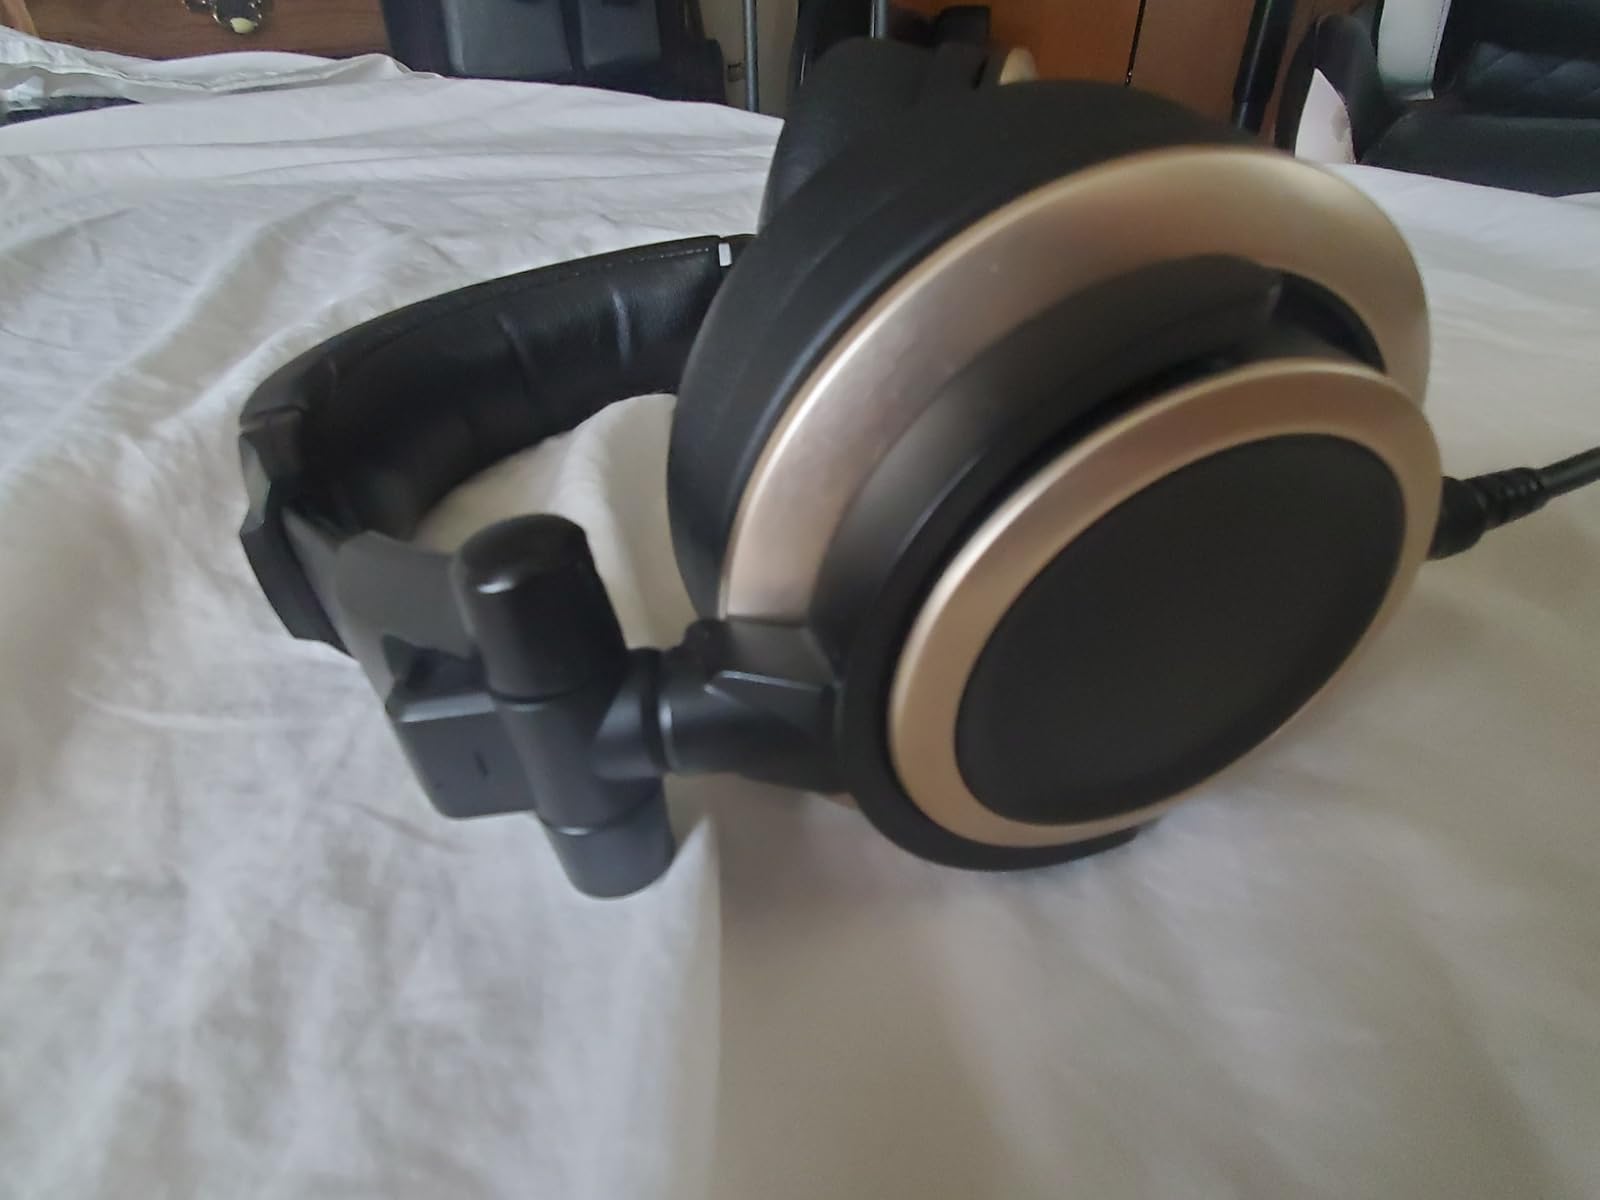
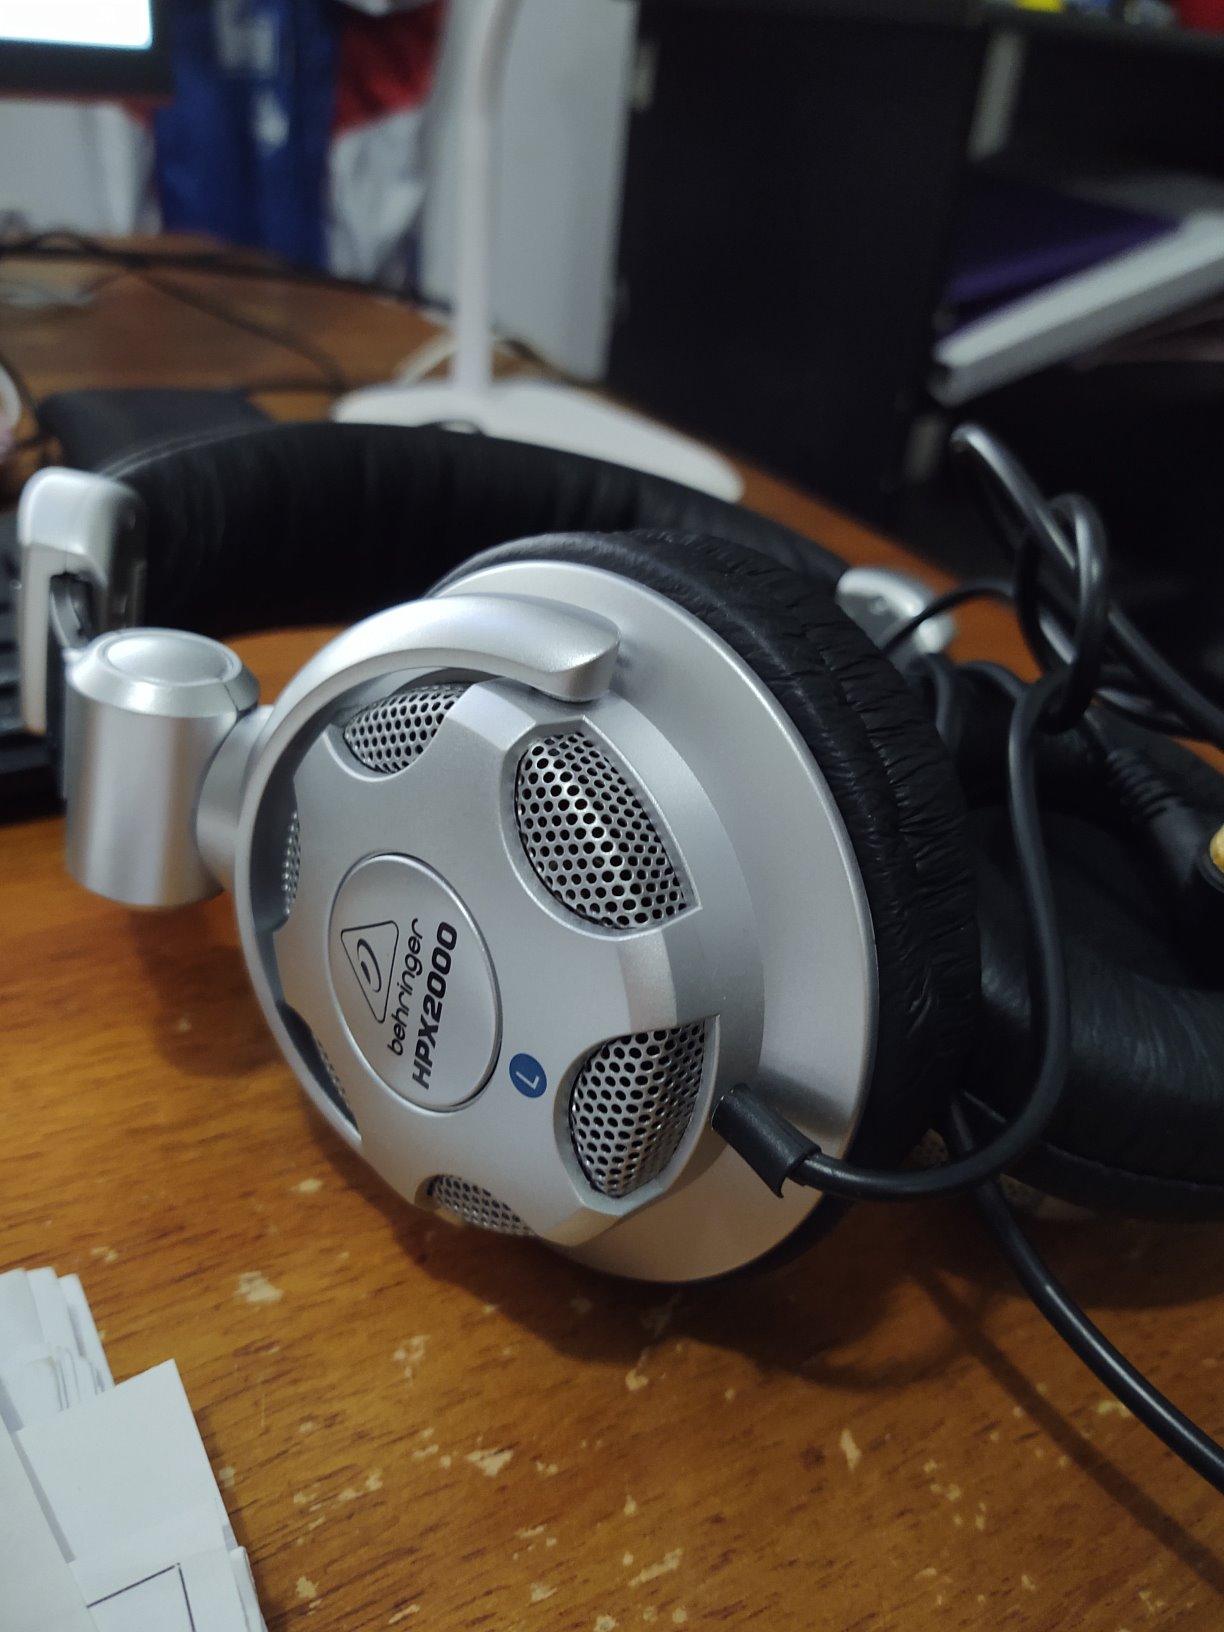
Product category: headphones
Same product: no